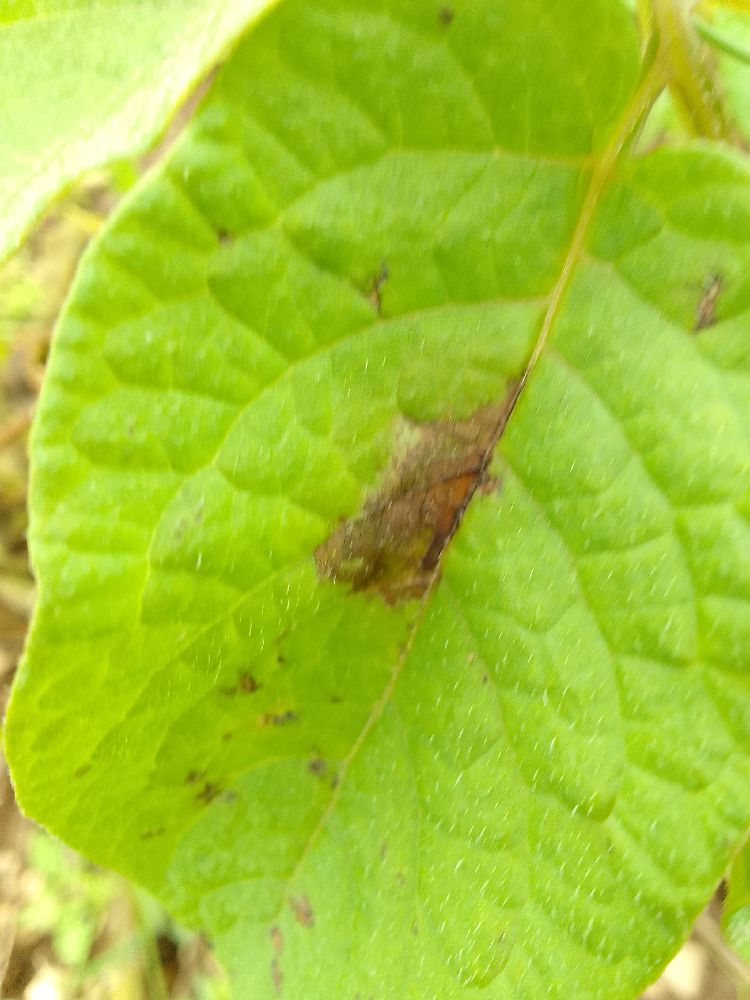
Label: Late blight